Vivid Entertainment

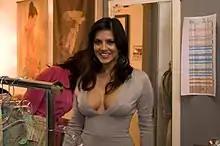
Sunny Leone

The following is a list of notable Vivid actresses (known as "Vivid Girls") during the first thirty years of Vivid. The most recent Vivid Girl, Allie Haze, terminated her contract with Vivid in 2012.